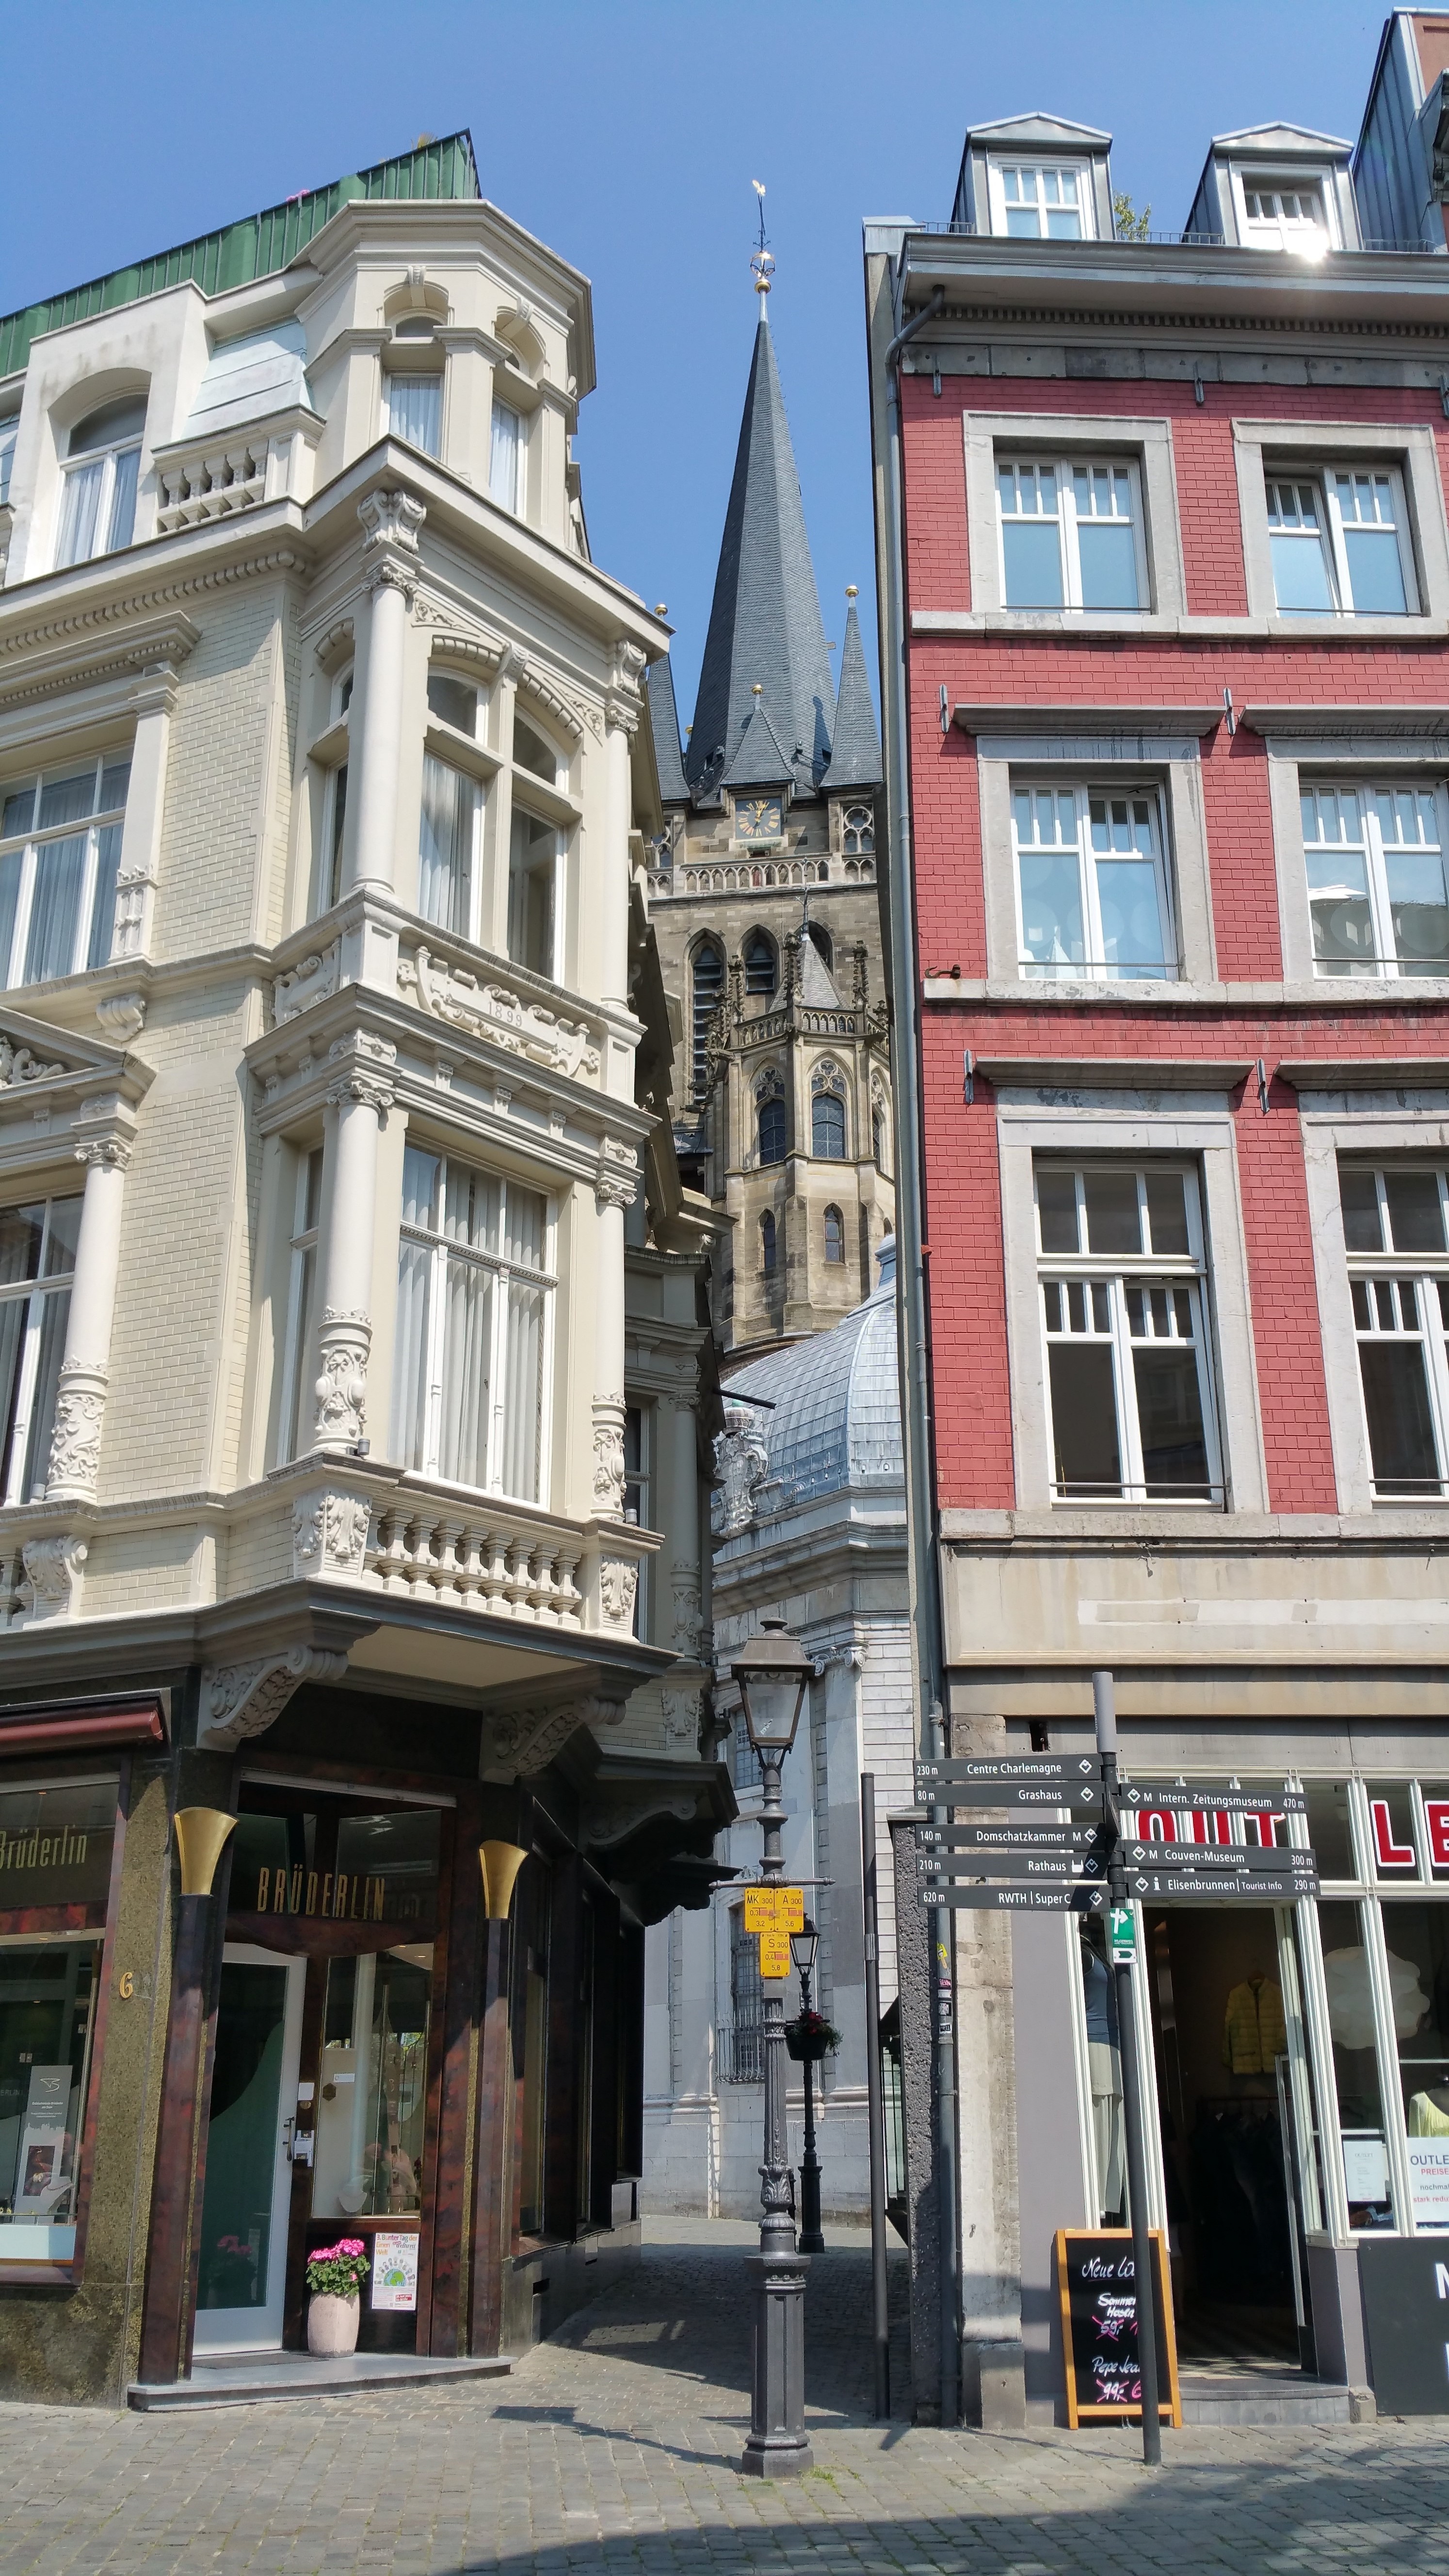
architecture, road, street, house, window, town, building, city, downtown, facade, streets, infrastructure, aachen, neighbourhood, urban area, residential area, charlemagne, human settlement